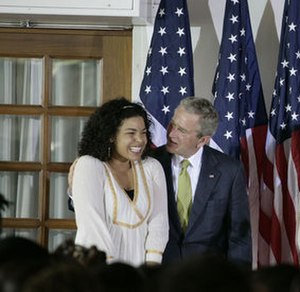
Jordin Sparks / Post-Idol karrierer
Præsident George W. Bush lykønsker Jordin efter hun sang USA's national sang onsdag d. 20 februar, 2008, under velkomsten for Præsident Bush og Fru Laura Bush til USA's Ambassadør Residens i Accra, Ghana, af Ambassadør Pamela Bridgewater.
Jordin Sparks er en amerikansk sanger, der blev kendt, da hun vandt den sjette udgave af programmet American Idol 2007.